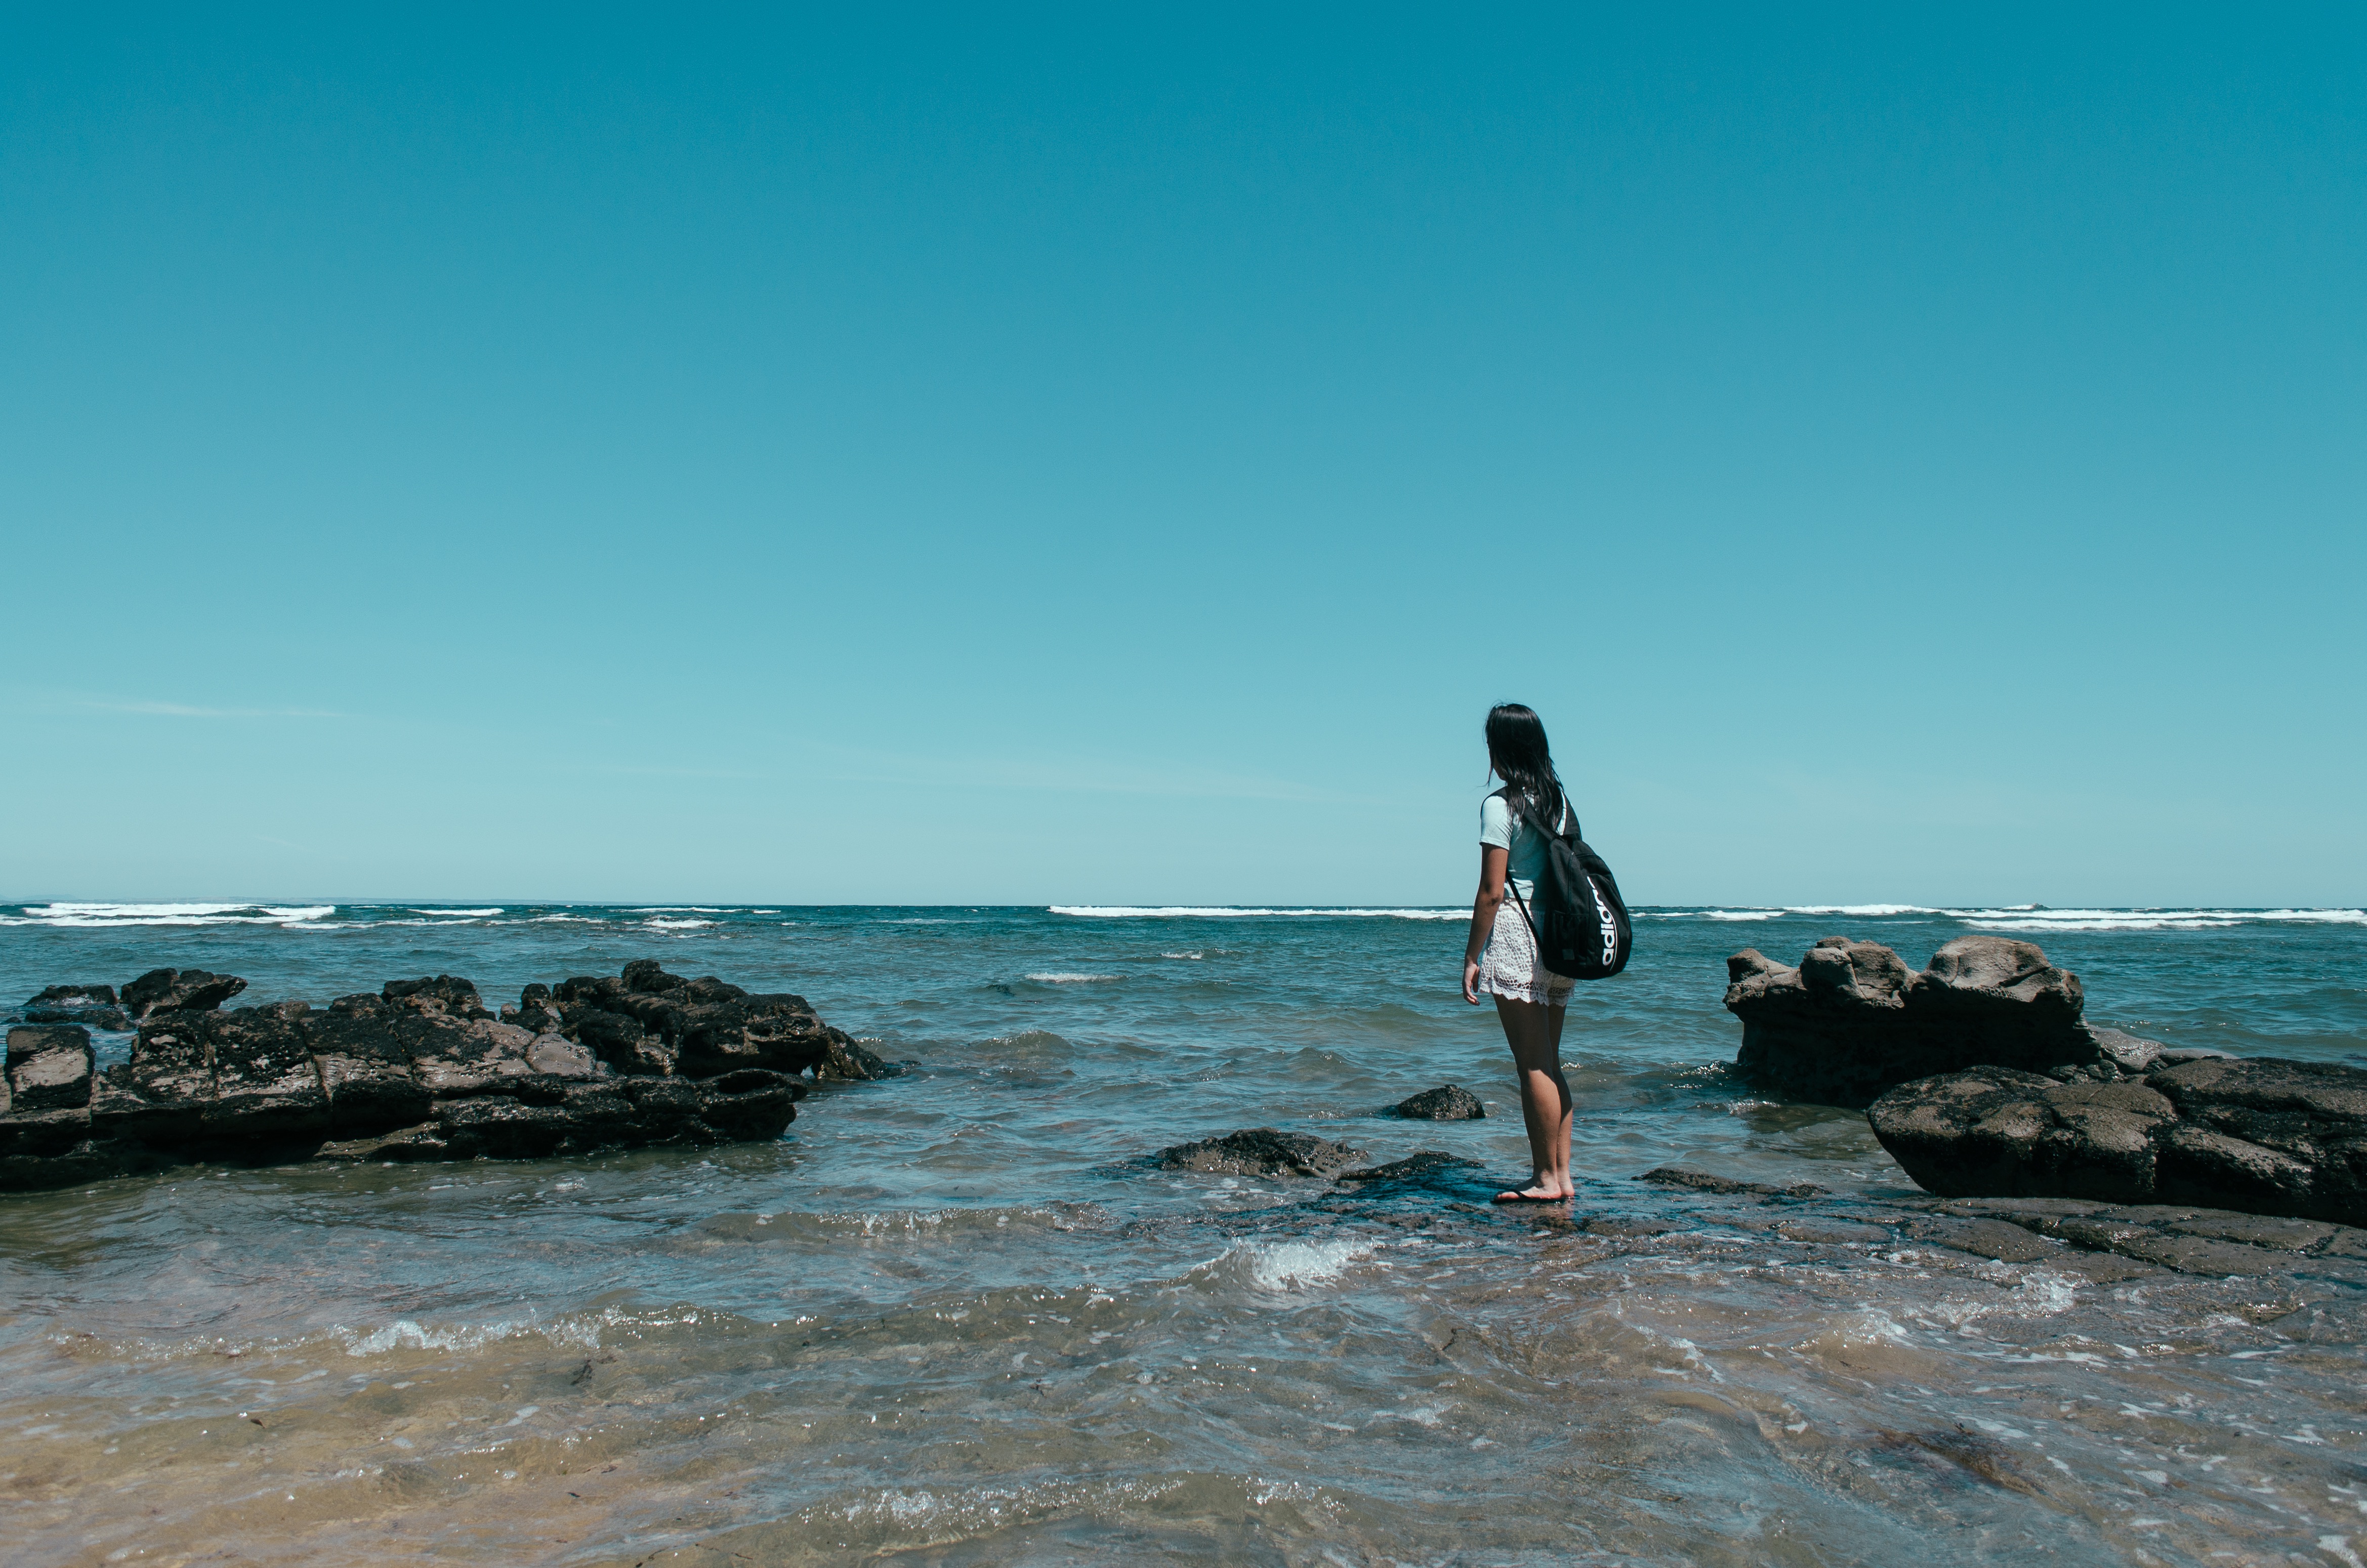
beach, sea, coast, rock, ocean, horizon, shore, wave, vacation, cliff, cove, bay, terrain, body of water, cape, wind wave